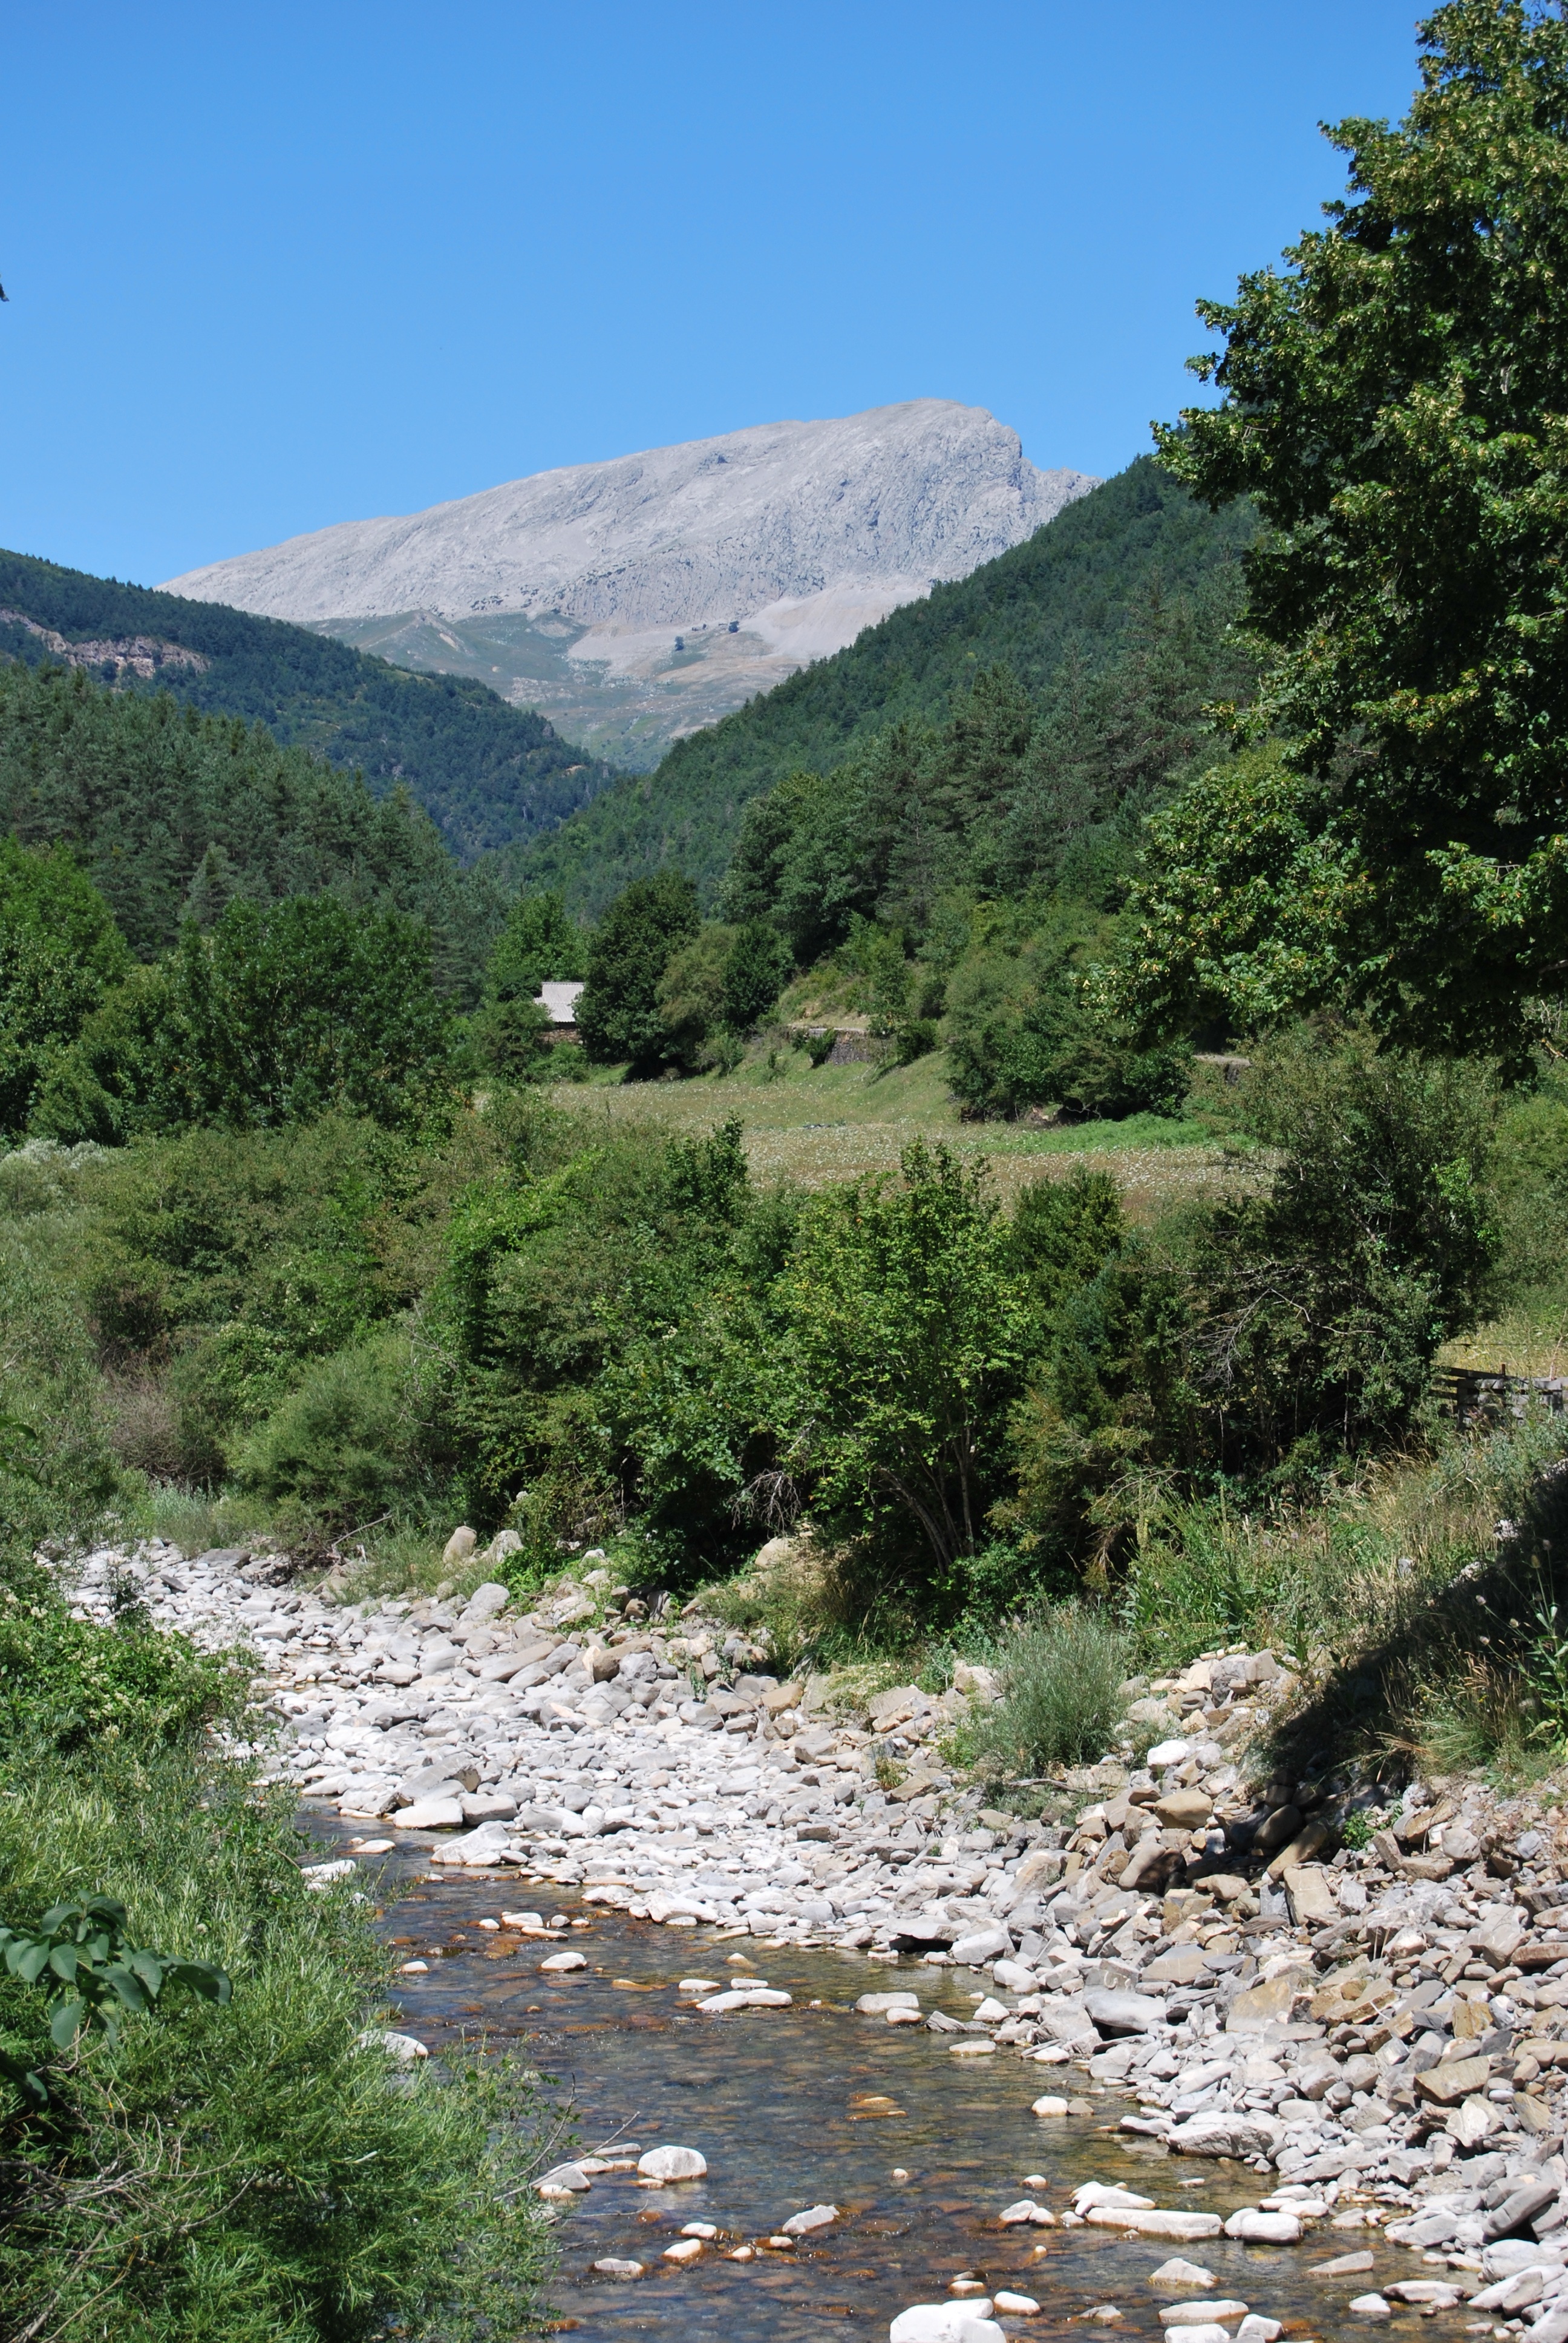
landscape, nature, wilderness, walking, mountain, hiking, trail, lake, adventure, river, valley, mountain range, stream, green, canyon, ridge, geology, backpacking, ravine, plateau, high mountains, ecosystem, pyrenees, wadi, landform, mountain pass, geographical feature, mountainous landforms, geological phenomenon